Northumberland Bestiary

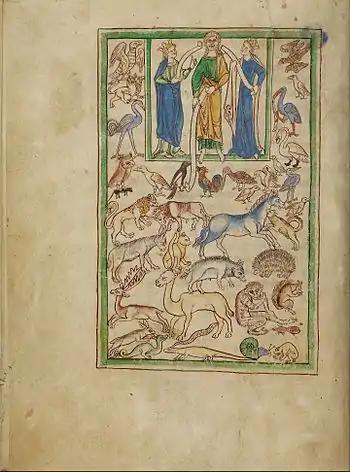
This image appears in the second chapter of the Northumberland Bestiary on folio six. It depicts a scene in the Bible from book two of Genesis where Adam names the animals.

The Northumberland Bestiary (MS 100) is an illuminated manuscript and bestiary dating from 1250-1260. It was originally known as the Alnwick Bestiary (MS 447) as it resided in Alnwick castle from the eighteenth century until 1990 when it was sold to a private collection. In 2007 it was acquired by the Getty Museum and still resides there today. Sources for the Northumberland Bestiary include the Greek Physiologus and Hexaemeral literature. Bestiaries traditionally fall into four families however the Northumberland Bestiary is a transitional manuscript which draws upon the first and second families of manuscripts. It is a small Quarto measuring only 8" x 6" and it contains chapters regarding the creation of man, naming the animals, beasts, birds, fish, serpents, the condition of man, and trees. Bestiaries in general function as teaching aids for clerics. In modern scholarship, the Northumberland Bestiary and other bestiaries entries on Hyenas has been an area of research for Jewish histories.